Siege of Ichijōdani Castle

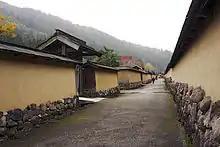
Reconstructed castle town on the site of Ichijōdani Castle, Fukui prefecture

The 1573 was undertaken by Oda Nobunaga, a powerful warlord ("daimyō") of Japan's Sengoku period. It was one of several actions taken in a series of campaigns against the Asakura and Azai clans, which opposed his growing power.